Gaston's War

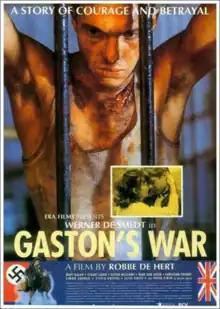
Theatrical release poster

Gaston's War is a Belgian 1997 drama film directed by Robbe De Hert and starring Werner De Smedt, Mapi Galán and Peter Firth. Based on a novel by Allan Mayer, the film is set many decades after the Second World War, and tells the story of a Belgian resistance fighter, Gaston Vandermeerssche, who tries to discover who betrayed them to the Nazis.